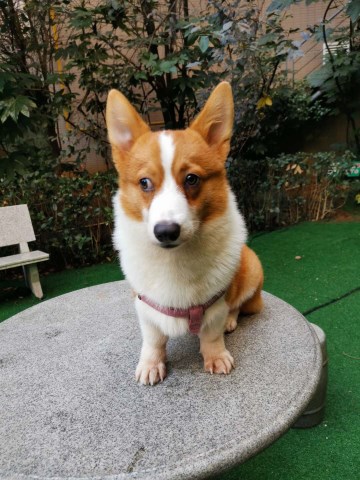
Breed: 2909-n000116-Cardigan